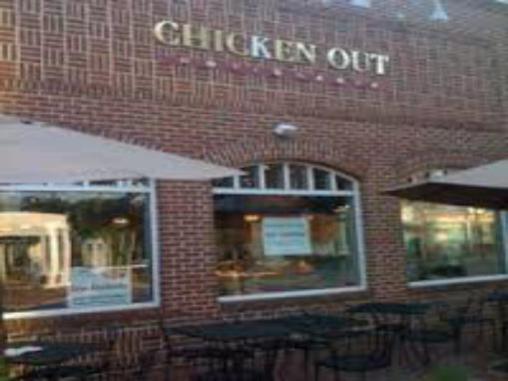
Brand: chicken out rotisserie
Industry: Food